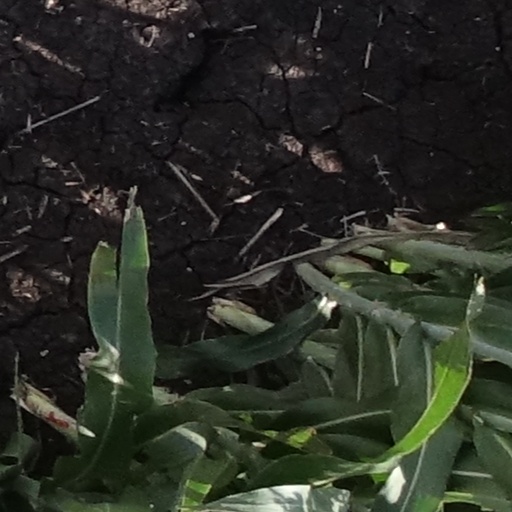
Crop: sorghum